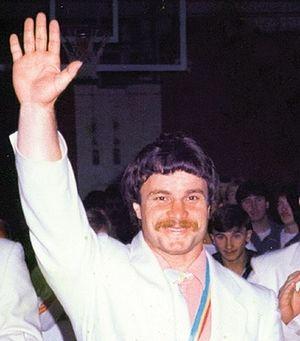
Petre Becheru est un haltérophile roumain.